Serge Chaloff

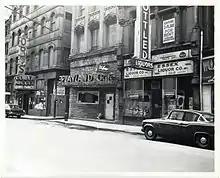
Essex Street, Boston, with Izzy Ort's on the left

From the age of fourteen, Chaloff, was sitting in at Izzy Ort's Bar & Grille a famous live music venue on Essex Street in Boston. Richard Chaloff remembered: 'He didn't have a permit to work but he was pretty tall and he went down to see Izzy Ort...and played for him and Izzy liked the sax...and he hired my brother to work nights...My mother used to pray on Sundays that that he'd make it outa there...My brother sat in with bandsmen that were in their thirties and forties...and here he was fourteen, fifteen years old and he played right along with them, and he did so well that they kept him.'